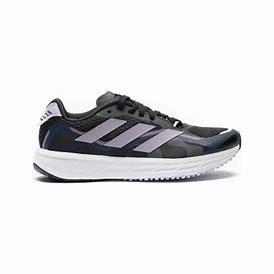
Brand: adidas
Model: 100